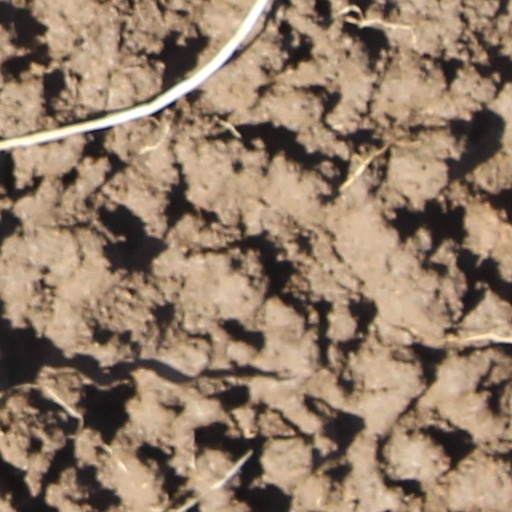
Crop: wheat